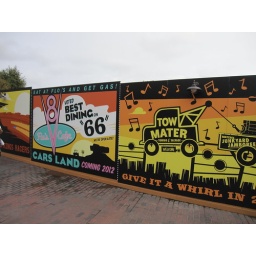
They are building a huge Cars-themed area in California Adventure Park. I loved the signs around the construction zone.